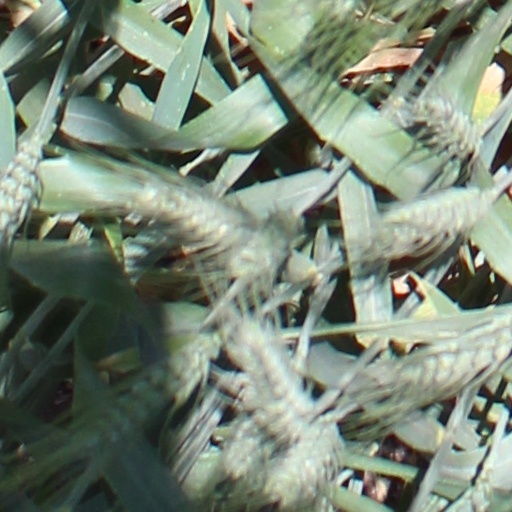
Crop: wheat